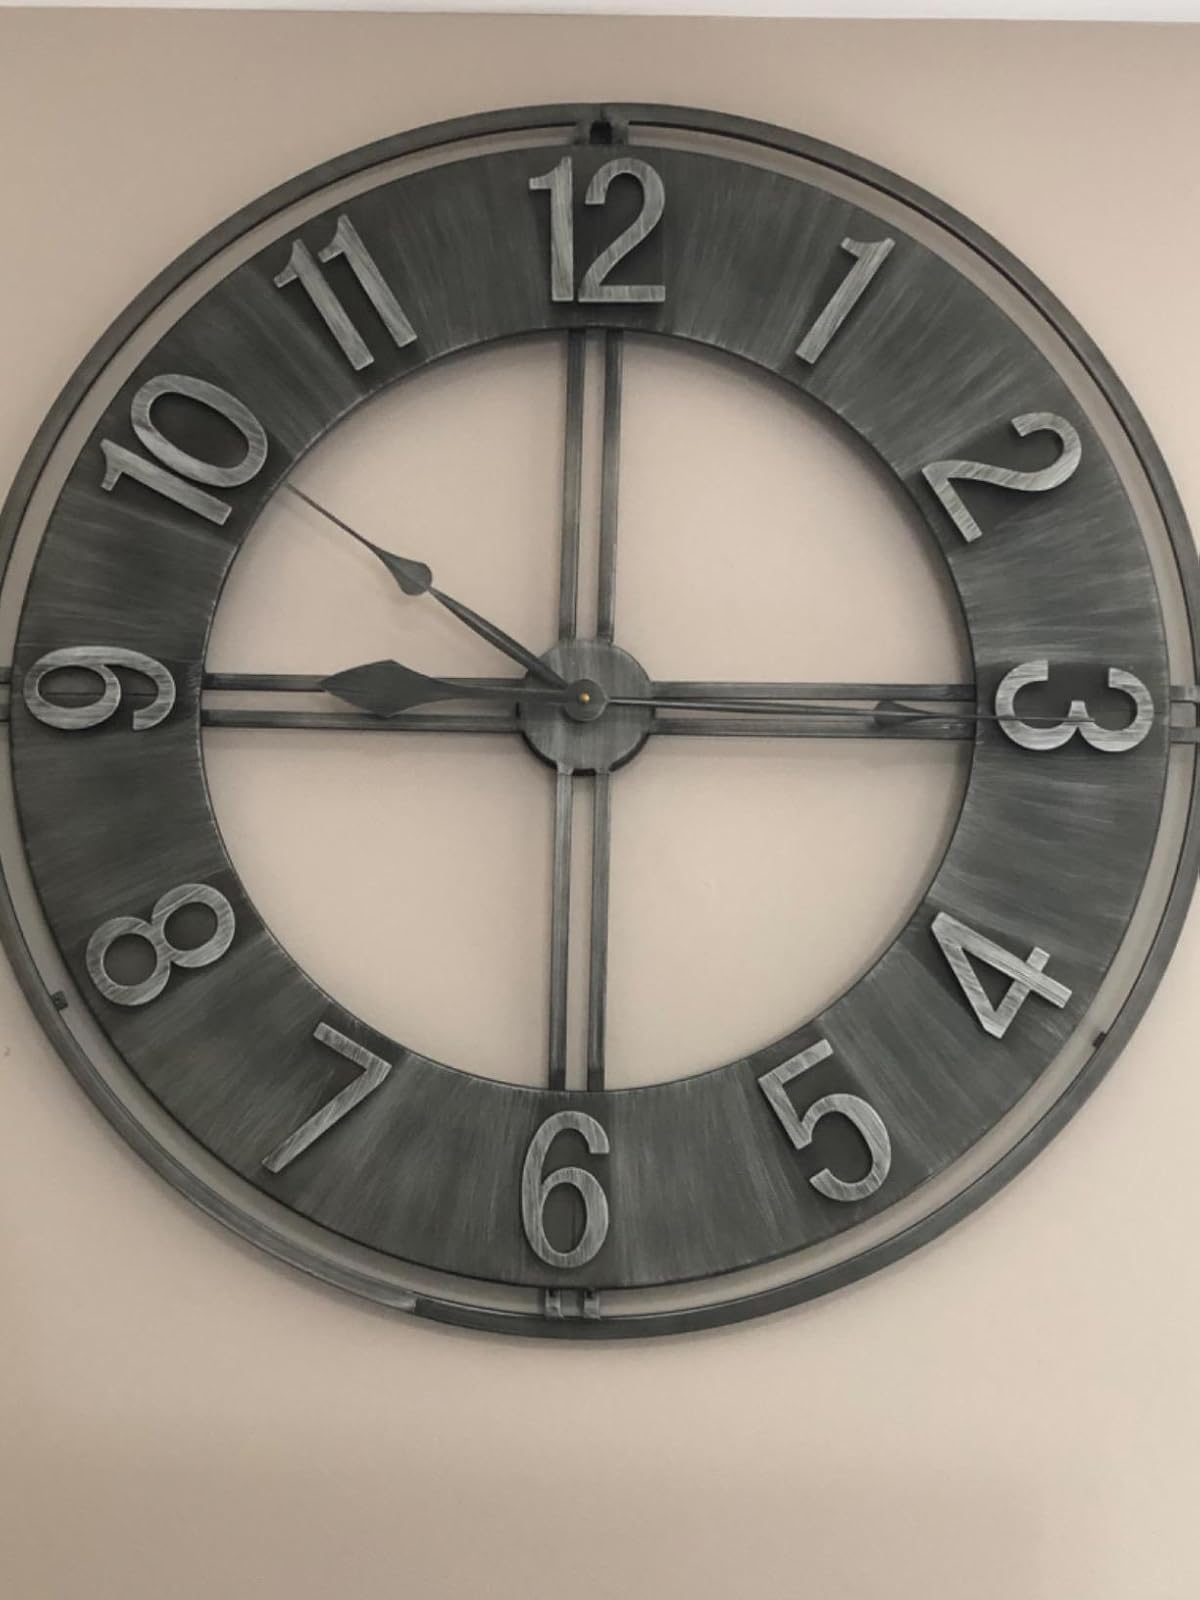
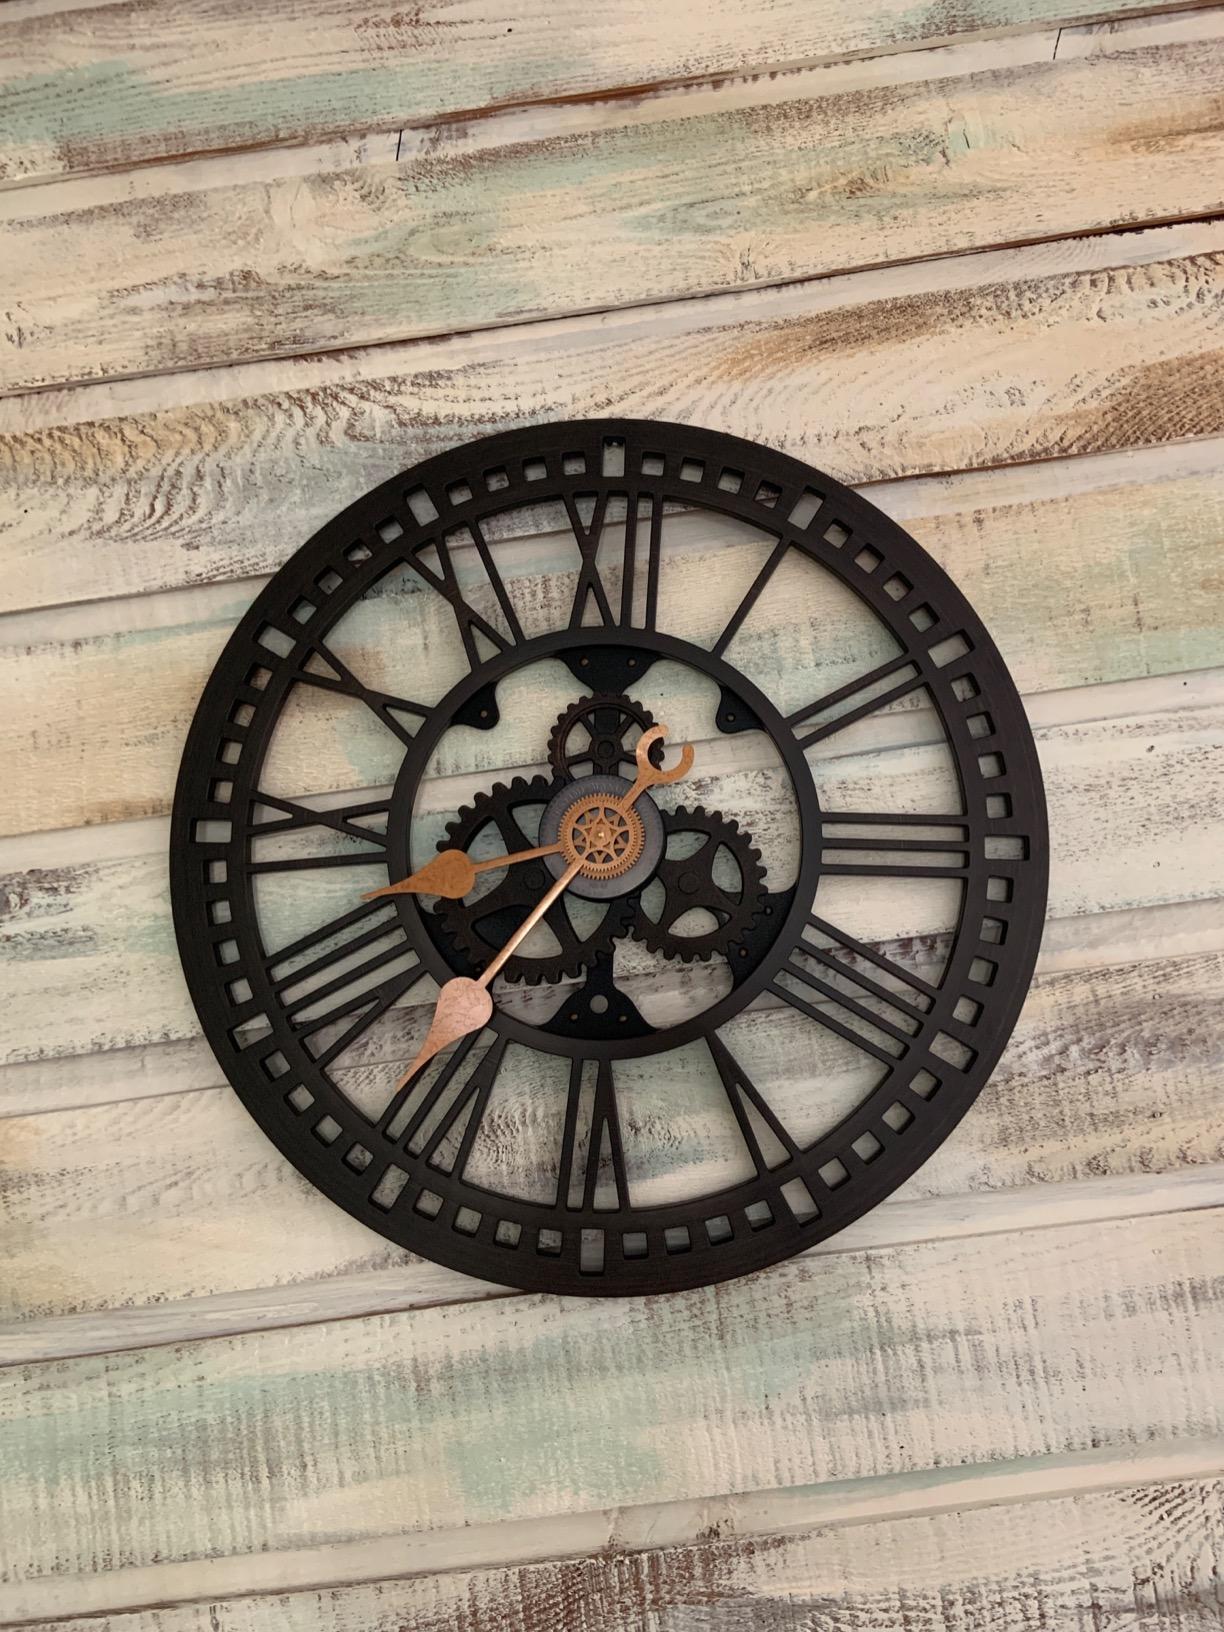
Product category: clock
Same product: no